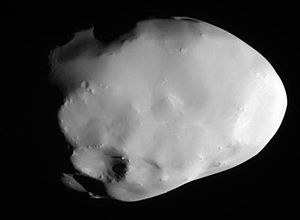
Telesto (måne)
Telesto fotograferet af Cassini-rumsonden
Telesto fotograferet af Cassini-rumsonden
Telesto er en af planeten Saturns måner: Den blev opdaget 8. april 1980, af astronomerne Smith, Reitsema, Larson og Fountain, som fandt Telesto ved observationer fra jordbaserede observatorier. Den fik umiddelbart den midlertidige betegnelse 1980 S 13, men i 1983 vedtog den Internationale Astronomiske Union formelt at opkalde den efter Telesto, som ifølge den græske mytologi er datter af Okeanos og Tethys. Der ud over har månen også betegnelsen Saturn XIII.